Viburnum edule

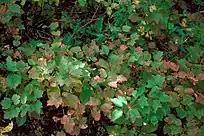

Squashberry is distributed across Canada, all throughout Alaska, and in northern states of the US Specifically, it can abundantly be found in the following regions: the Yukon, northern Quebec, western District of Mackenzie to James Bay, south Newfoundland to Oregon, Idaho, Colorado, Minnesota and Pennsylvania. It will be found either as a dominant or codominant understory plant of coniferous forests. Oftentimes, squashberry grows abundantly in "Picea glauca" (white spruce) forests. Squashberry is also known to be an important pioneer species that grows early after forest fires.